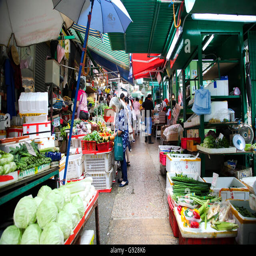
the oldest remaining street market .